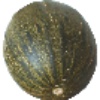
Label: melon_piel_de_sapo